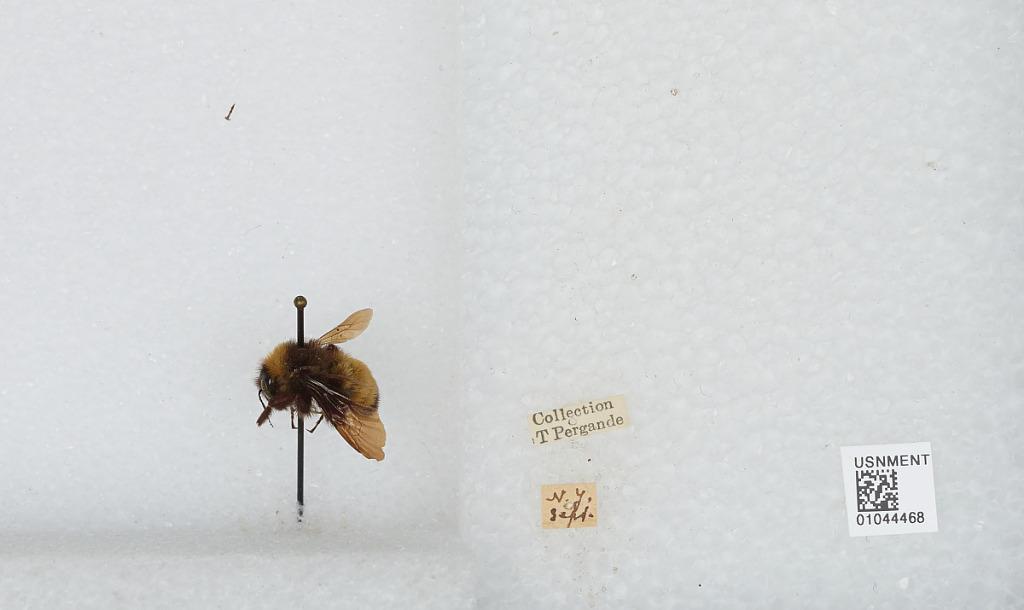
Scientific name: Bombus sp.
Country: United States
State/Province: New York